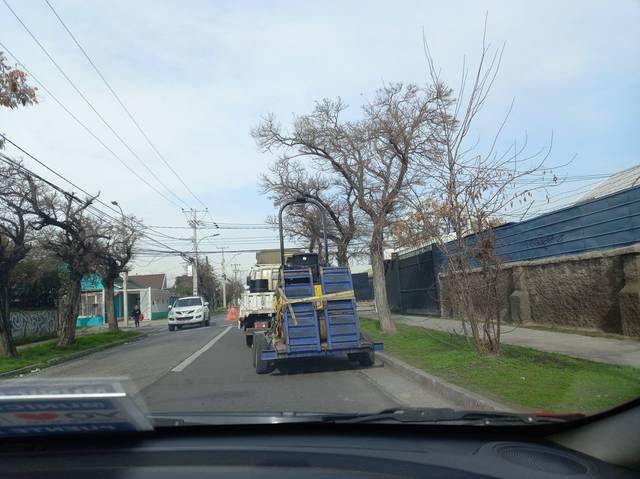
Region: Chile
Coordinates: -33.605, -70.581